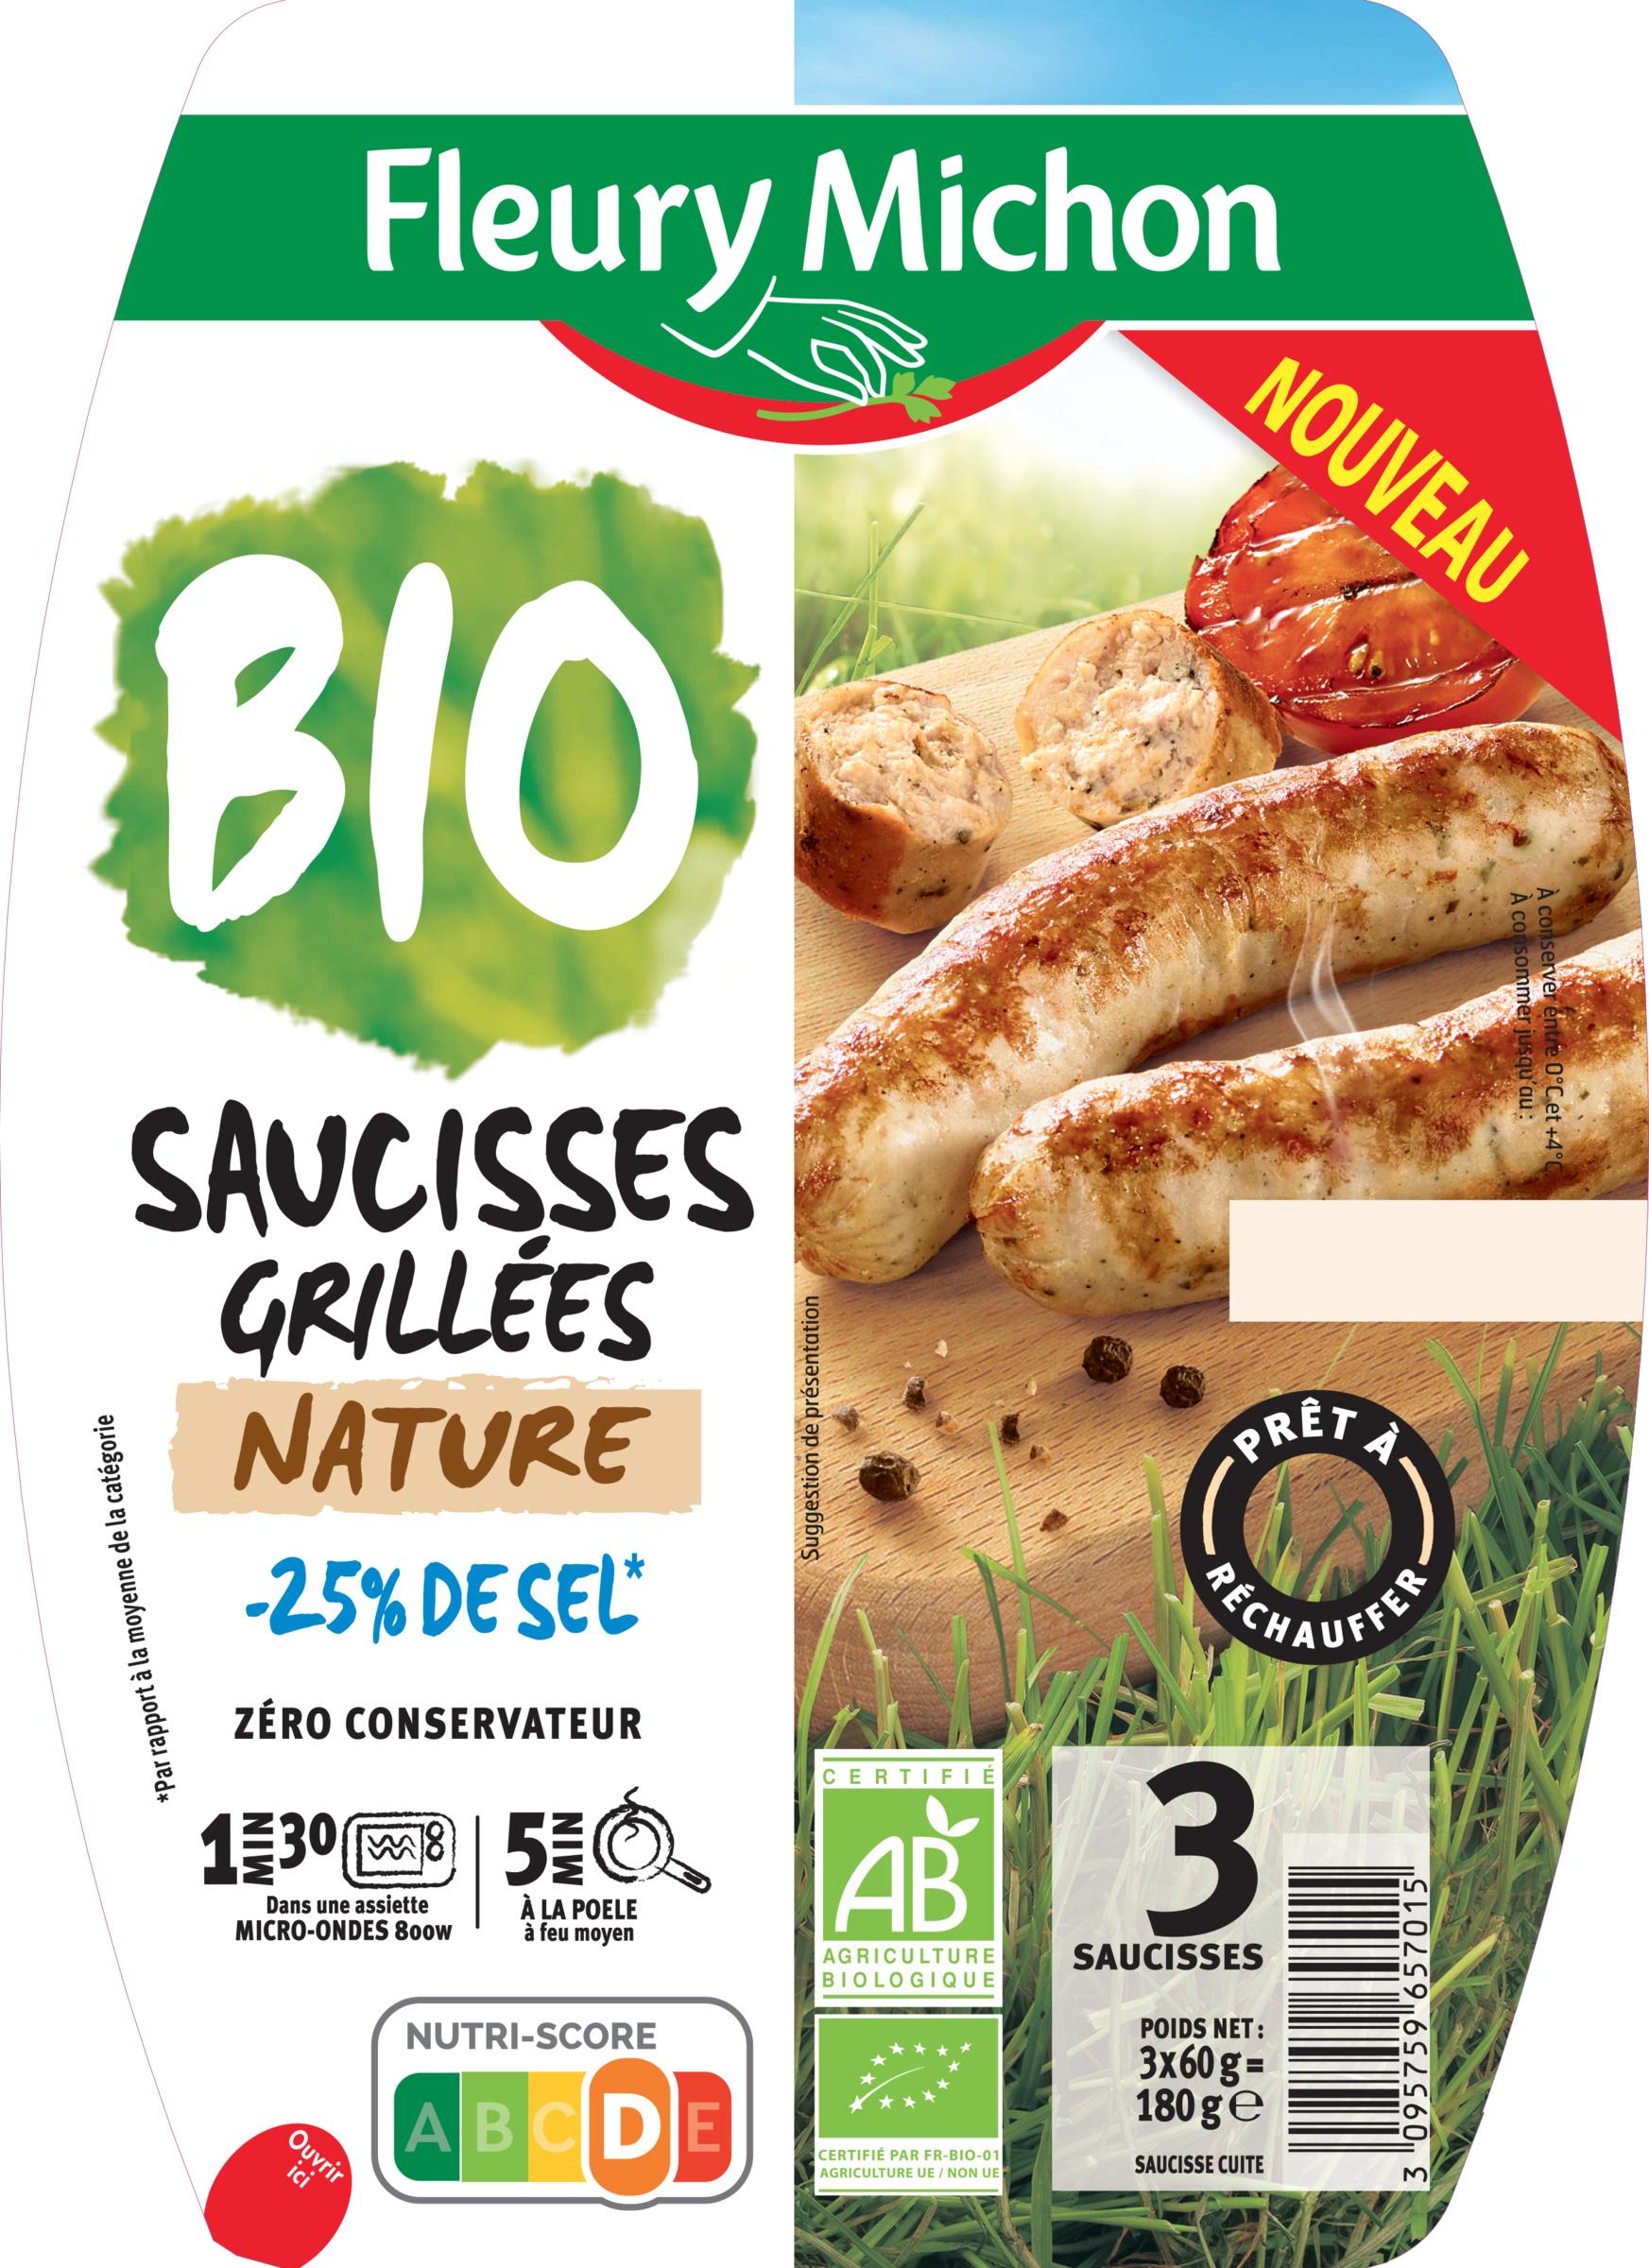
Nutri-Score label: nutriscore-d